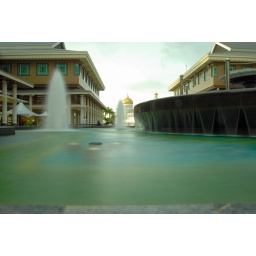
tried to capture the water at low speed but got the sky over exposed